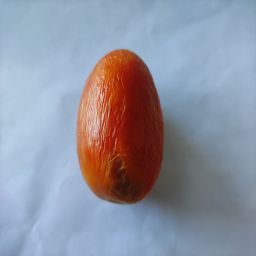
Crop: Tomato
Quality: Old